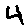
Label: 4